Old City (Baku)

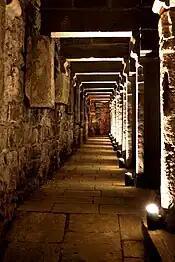
Pagan temple in İcheri Sheher

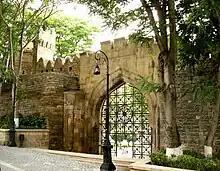
One of the gates of İcheri Sheher

The Old City, including its Maiden Tower, is widely accepted to date at least to the 12th century, with some researchers contending that construction dates as far back as the 7th century. The question has not been completely settled.